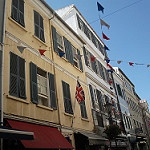
Label: buildings